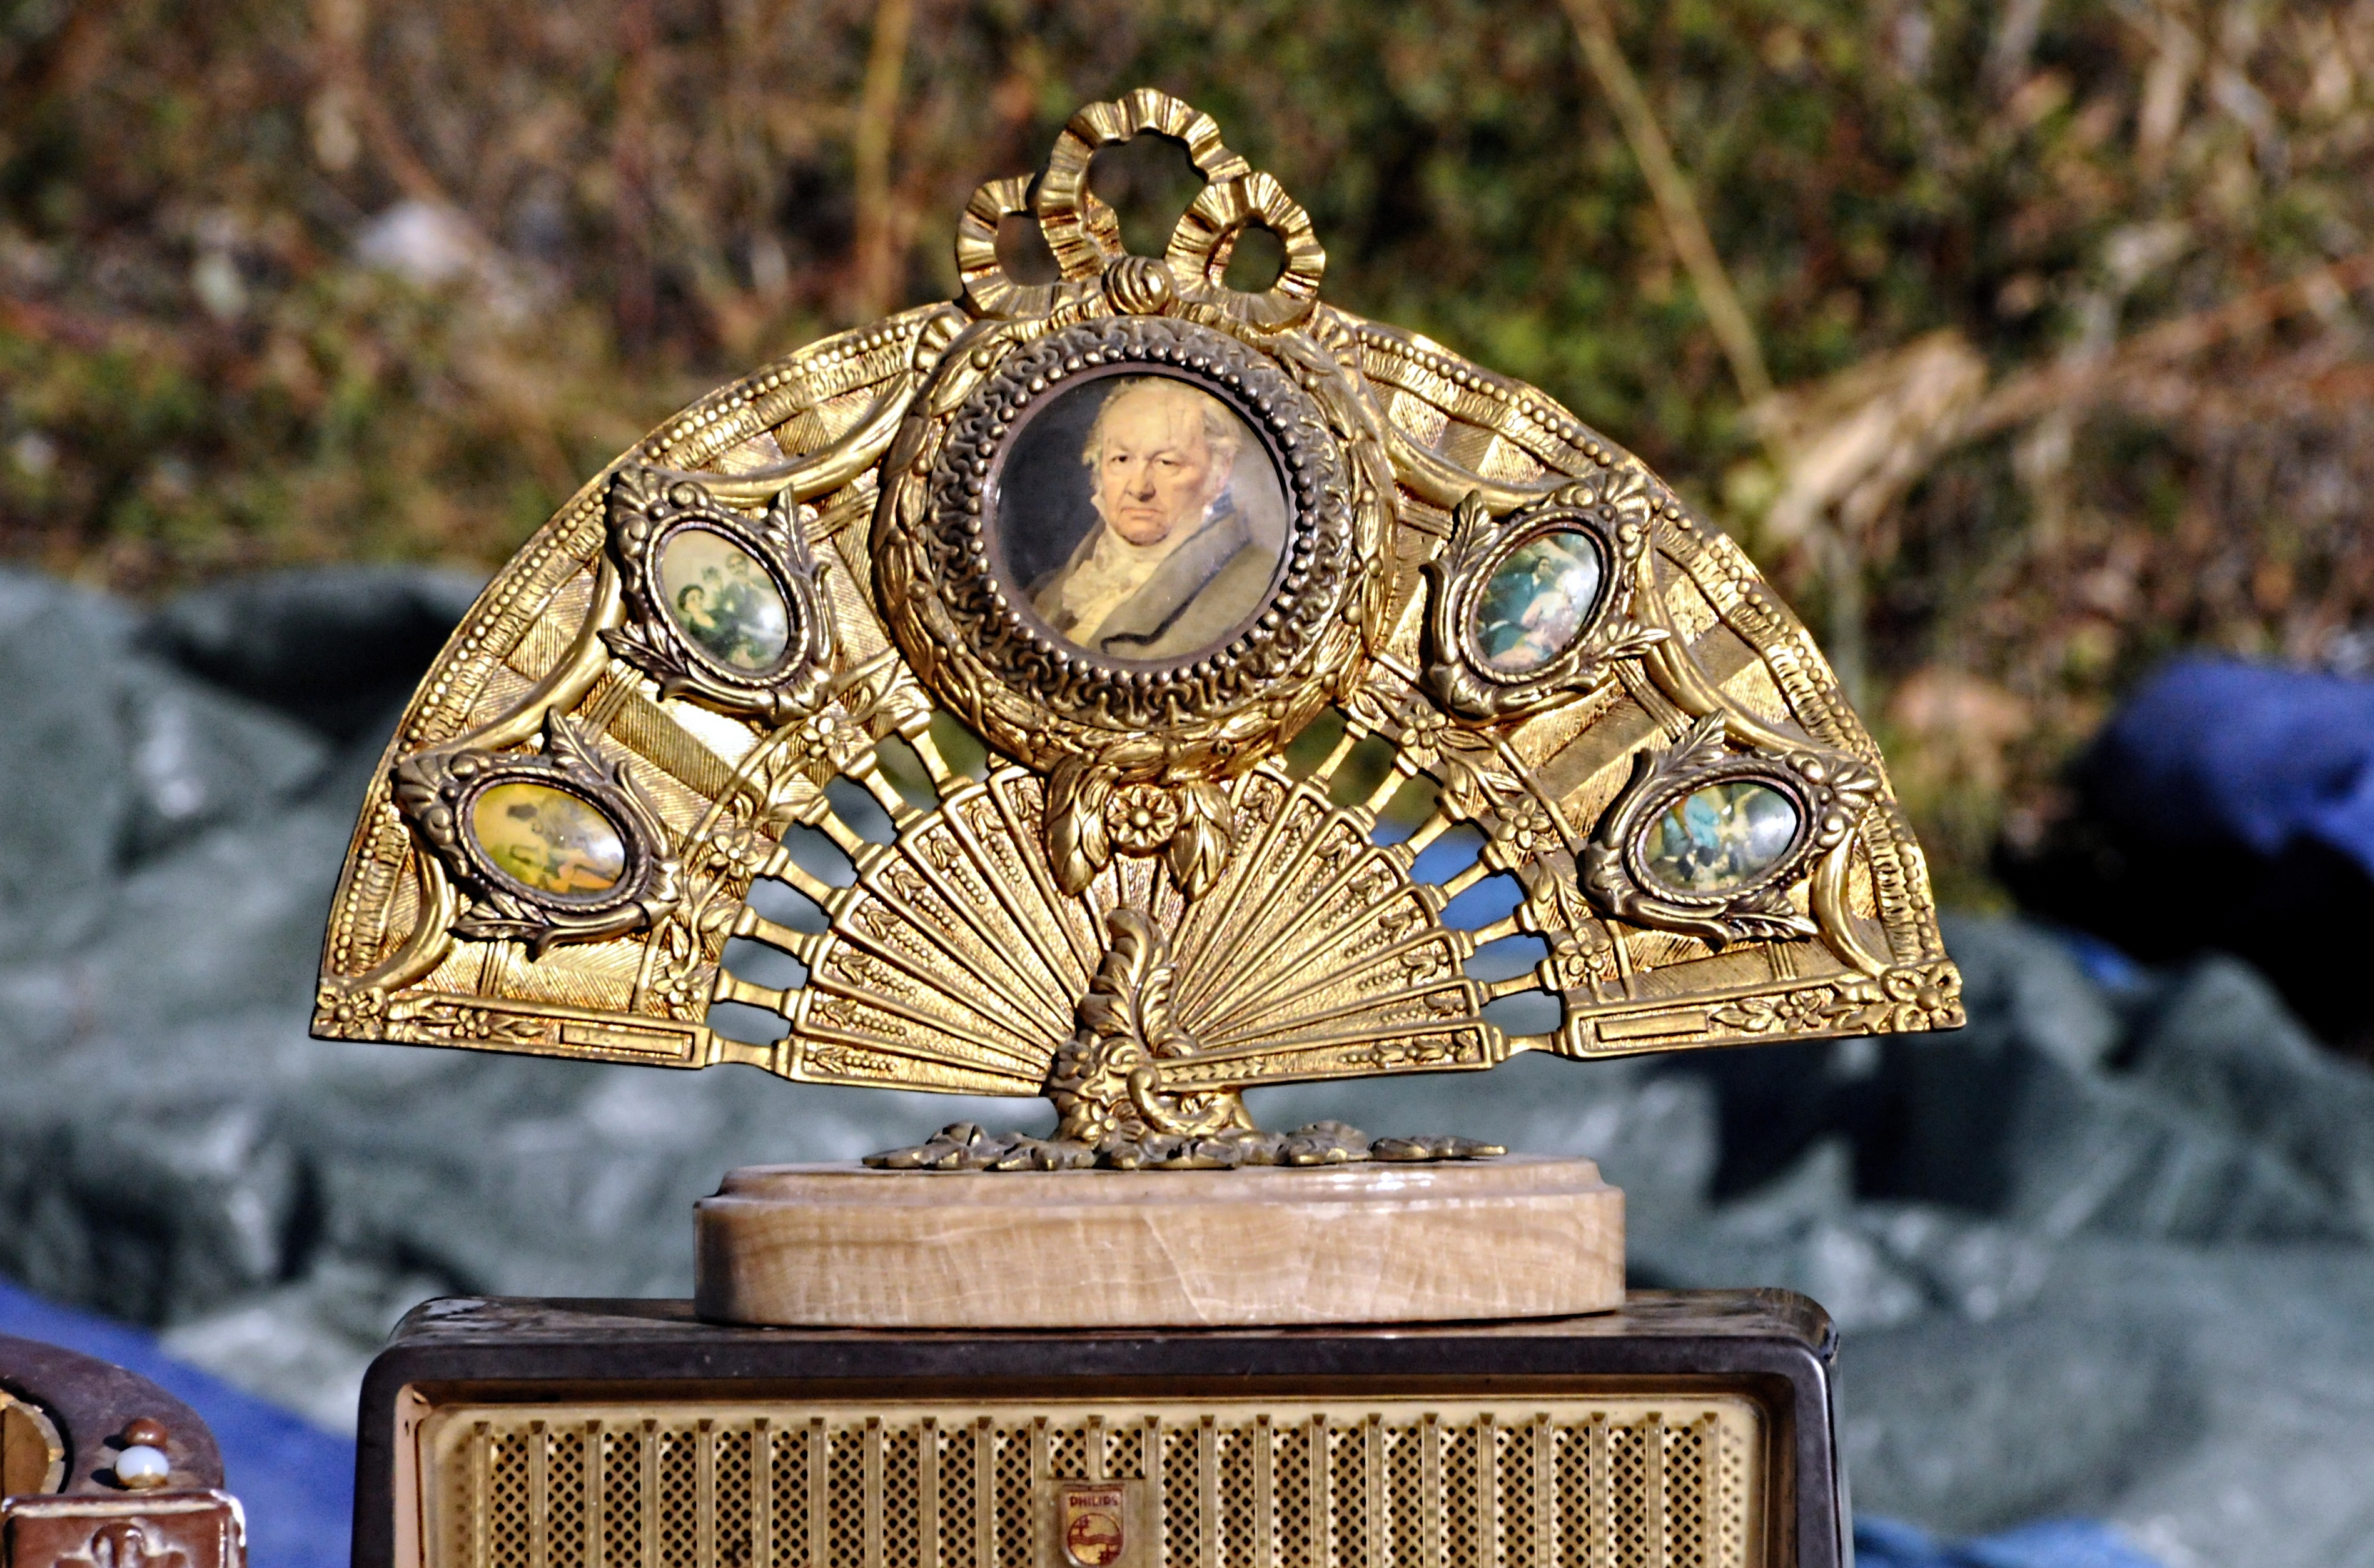
range, statue, jewellery, gold, framework, pics, flea market, fashion accessory